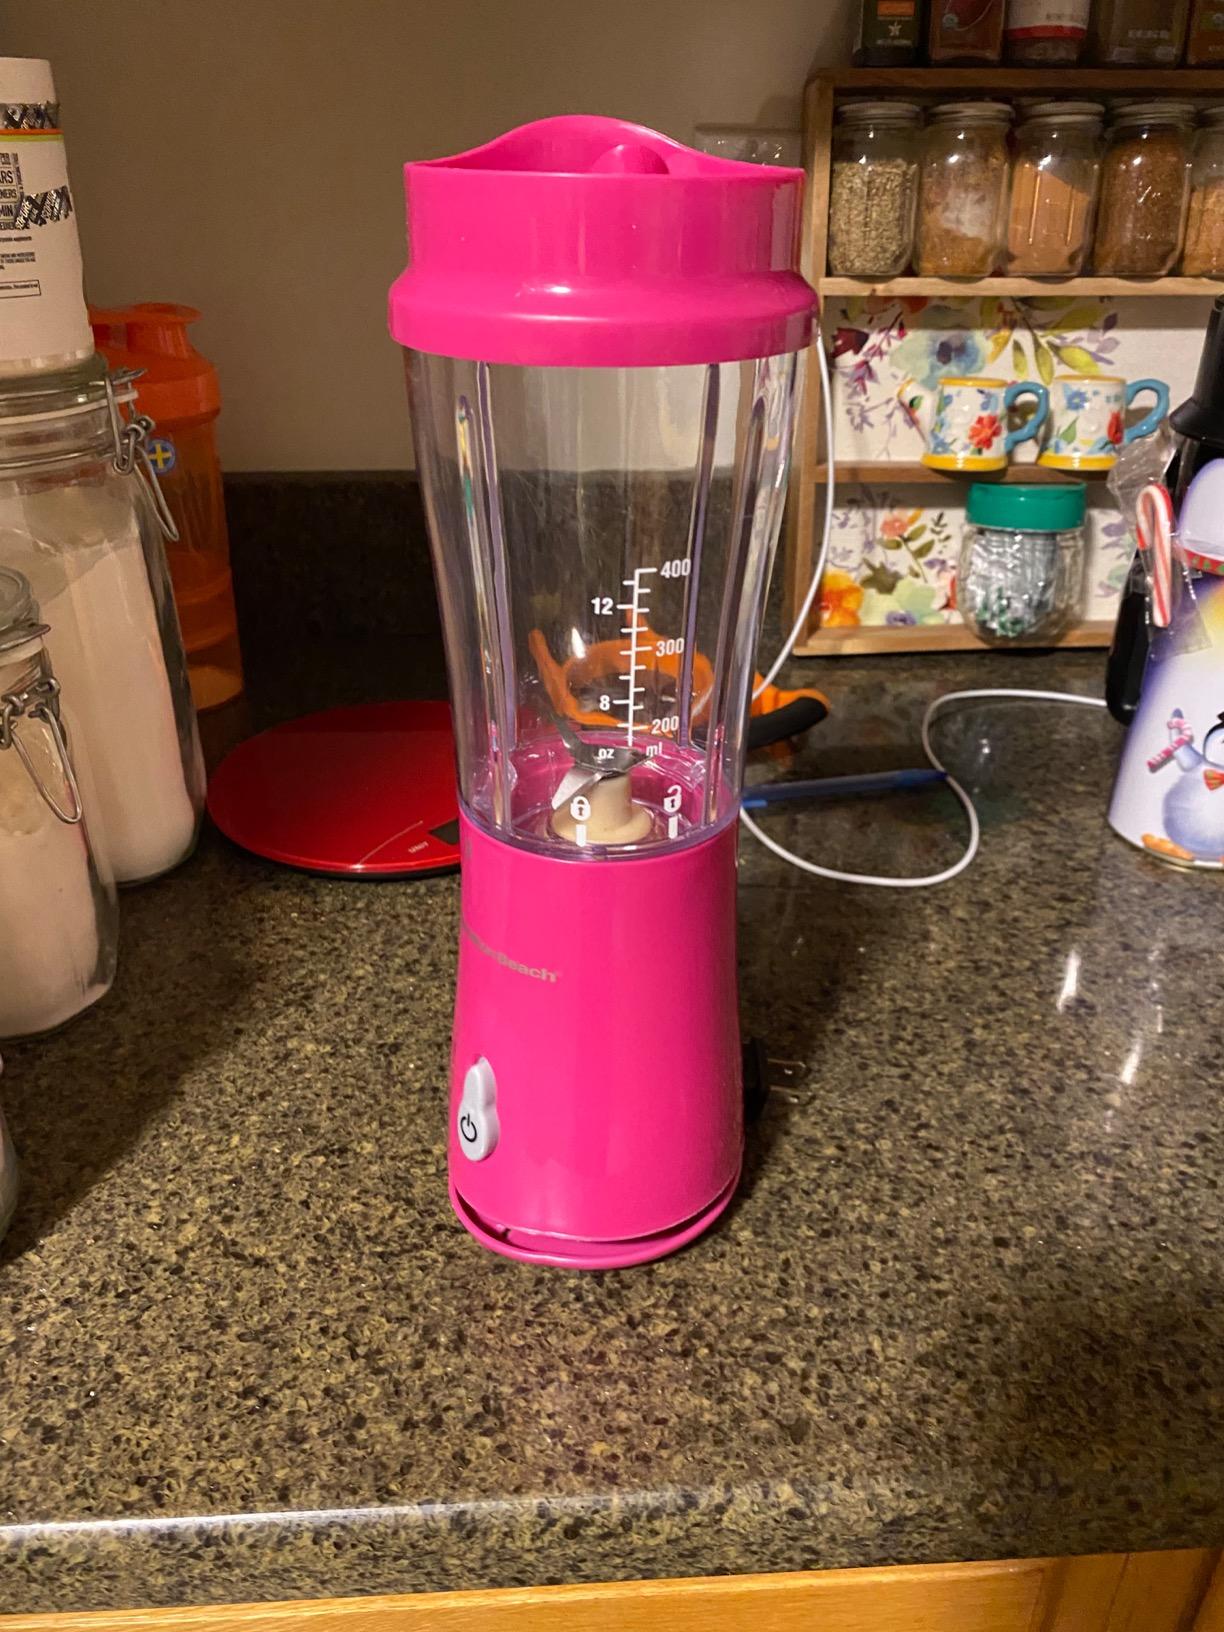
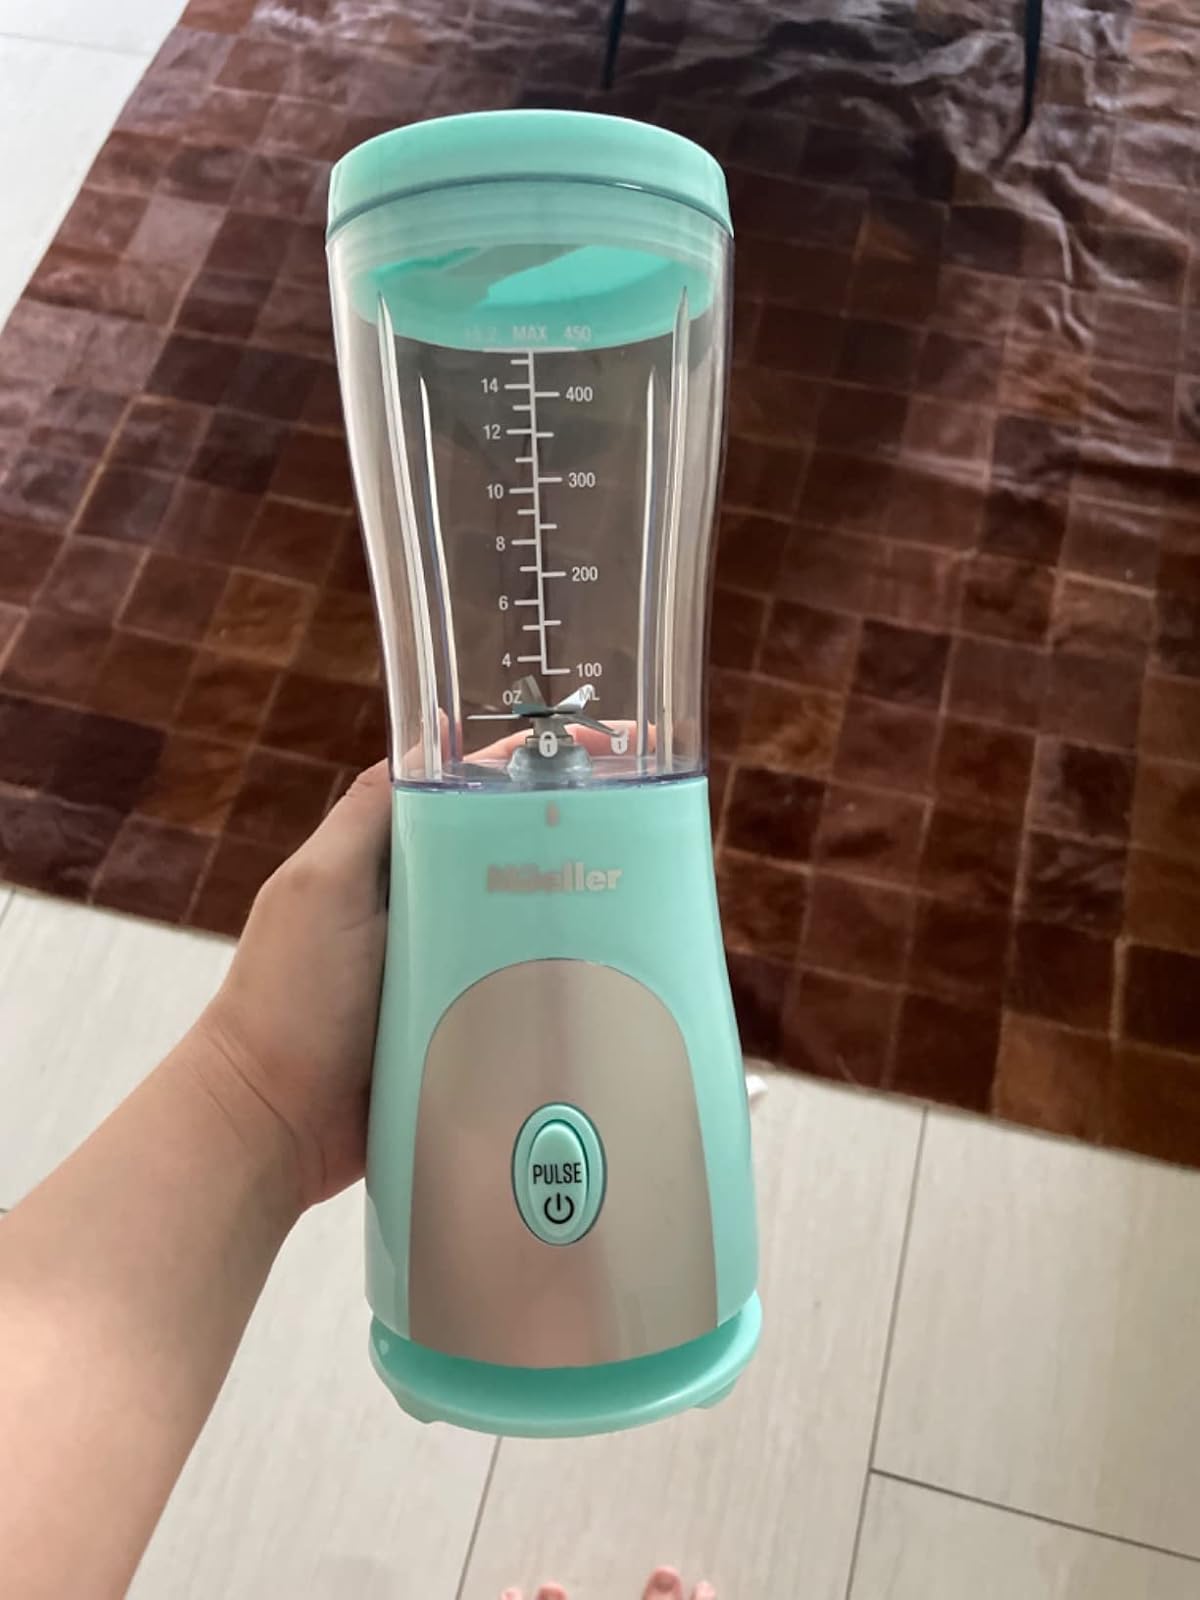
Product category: items_blender
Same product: no